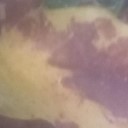
Label: Leaf_rust